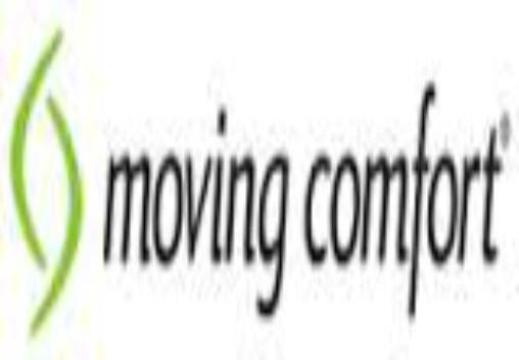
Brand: moving comfort-1
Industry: Clothes